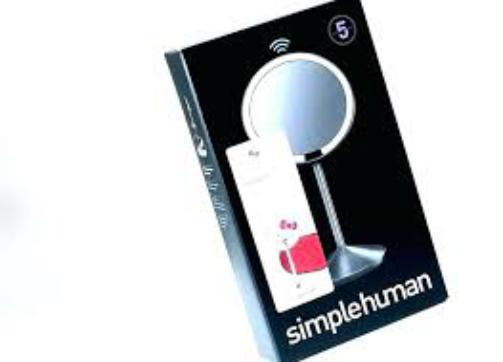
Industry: Necessities